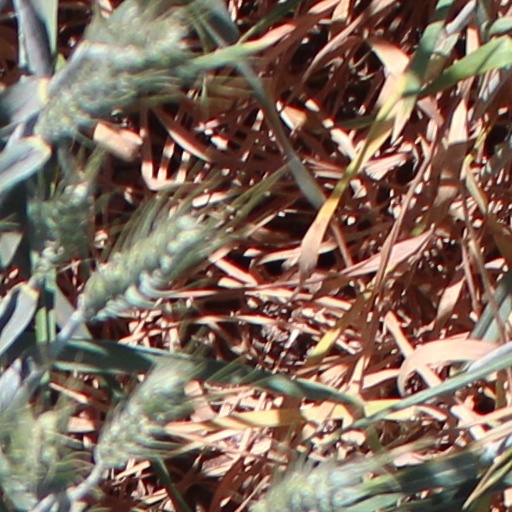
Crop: wheat